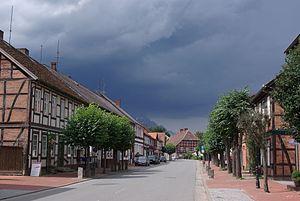
Gartow est une municipalité allemande du land de Basse-Saxe et l'Arrondissement de Lüchow-Dannenberg. En 2014, elle comptait 1 375 hab.